San Martín Tilcajete

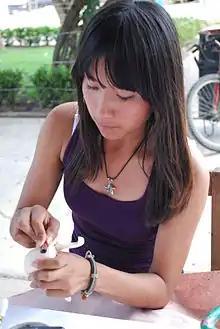
Young woman sanding an alebrije

While figures from Tilcajete and other towns have been sent to all parts of the Mexican Republic, the United States and Europe, they can still be hard to find outside of Oaxaca and, if found, quite expensive. The figures were discovered by international tourists in the 1990s, but since then the popularity has grown sufficiently to allow the town of Tilcajete to build a reputation along with a number of its residents. The alebrije market is divided into two levels, the production of unique, high-quality, labor-intensive pieces and the production of repetitive, average quality and inexpensive pieces. Those who have produced exceptionally fine pieces have gained reputations as artists, commanding high prices.